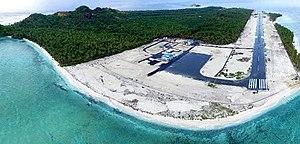
Miangas, en indonésien Pulau Miangas, anciennement La Palmas, est une île frontalière d'Indonésie située dans la mer de Célèbes et la mer des Philippines, entre les îles Talaud au sud et les Philippines au nord-ouest. Administrativement, elle appartient au kabupaten des Îles Talaud.